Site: brandenburg
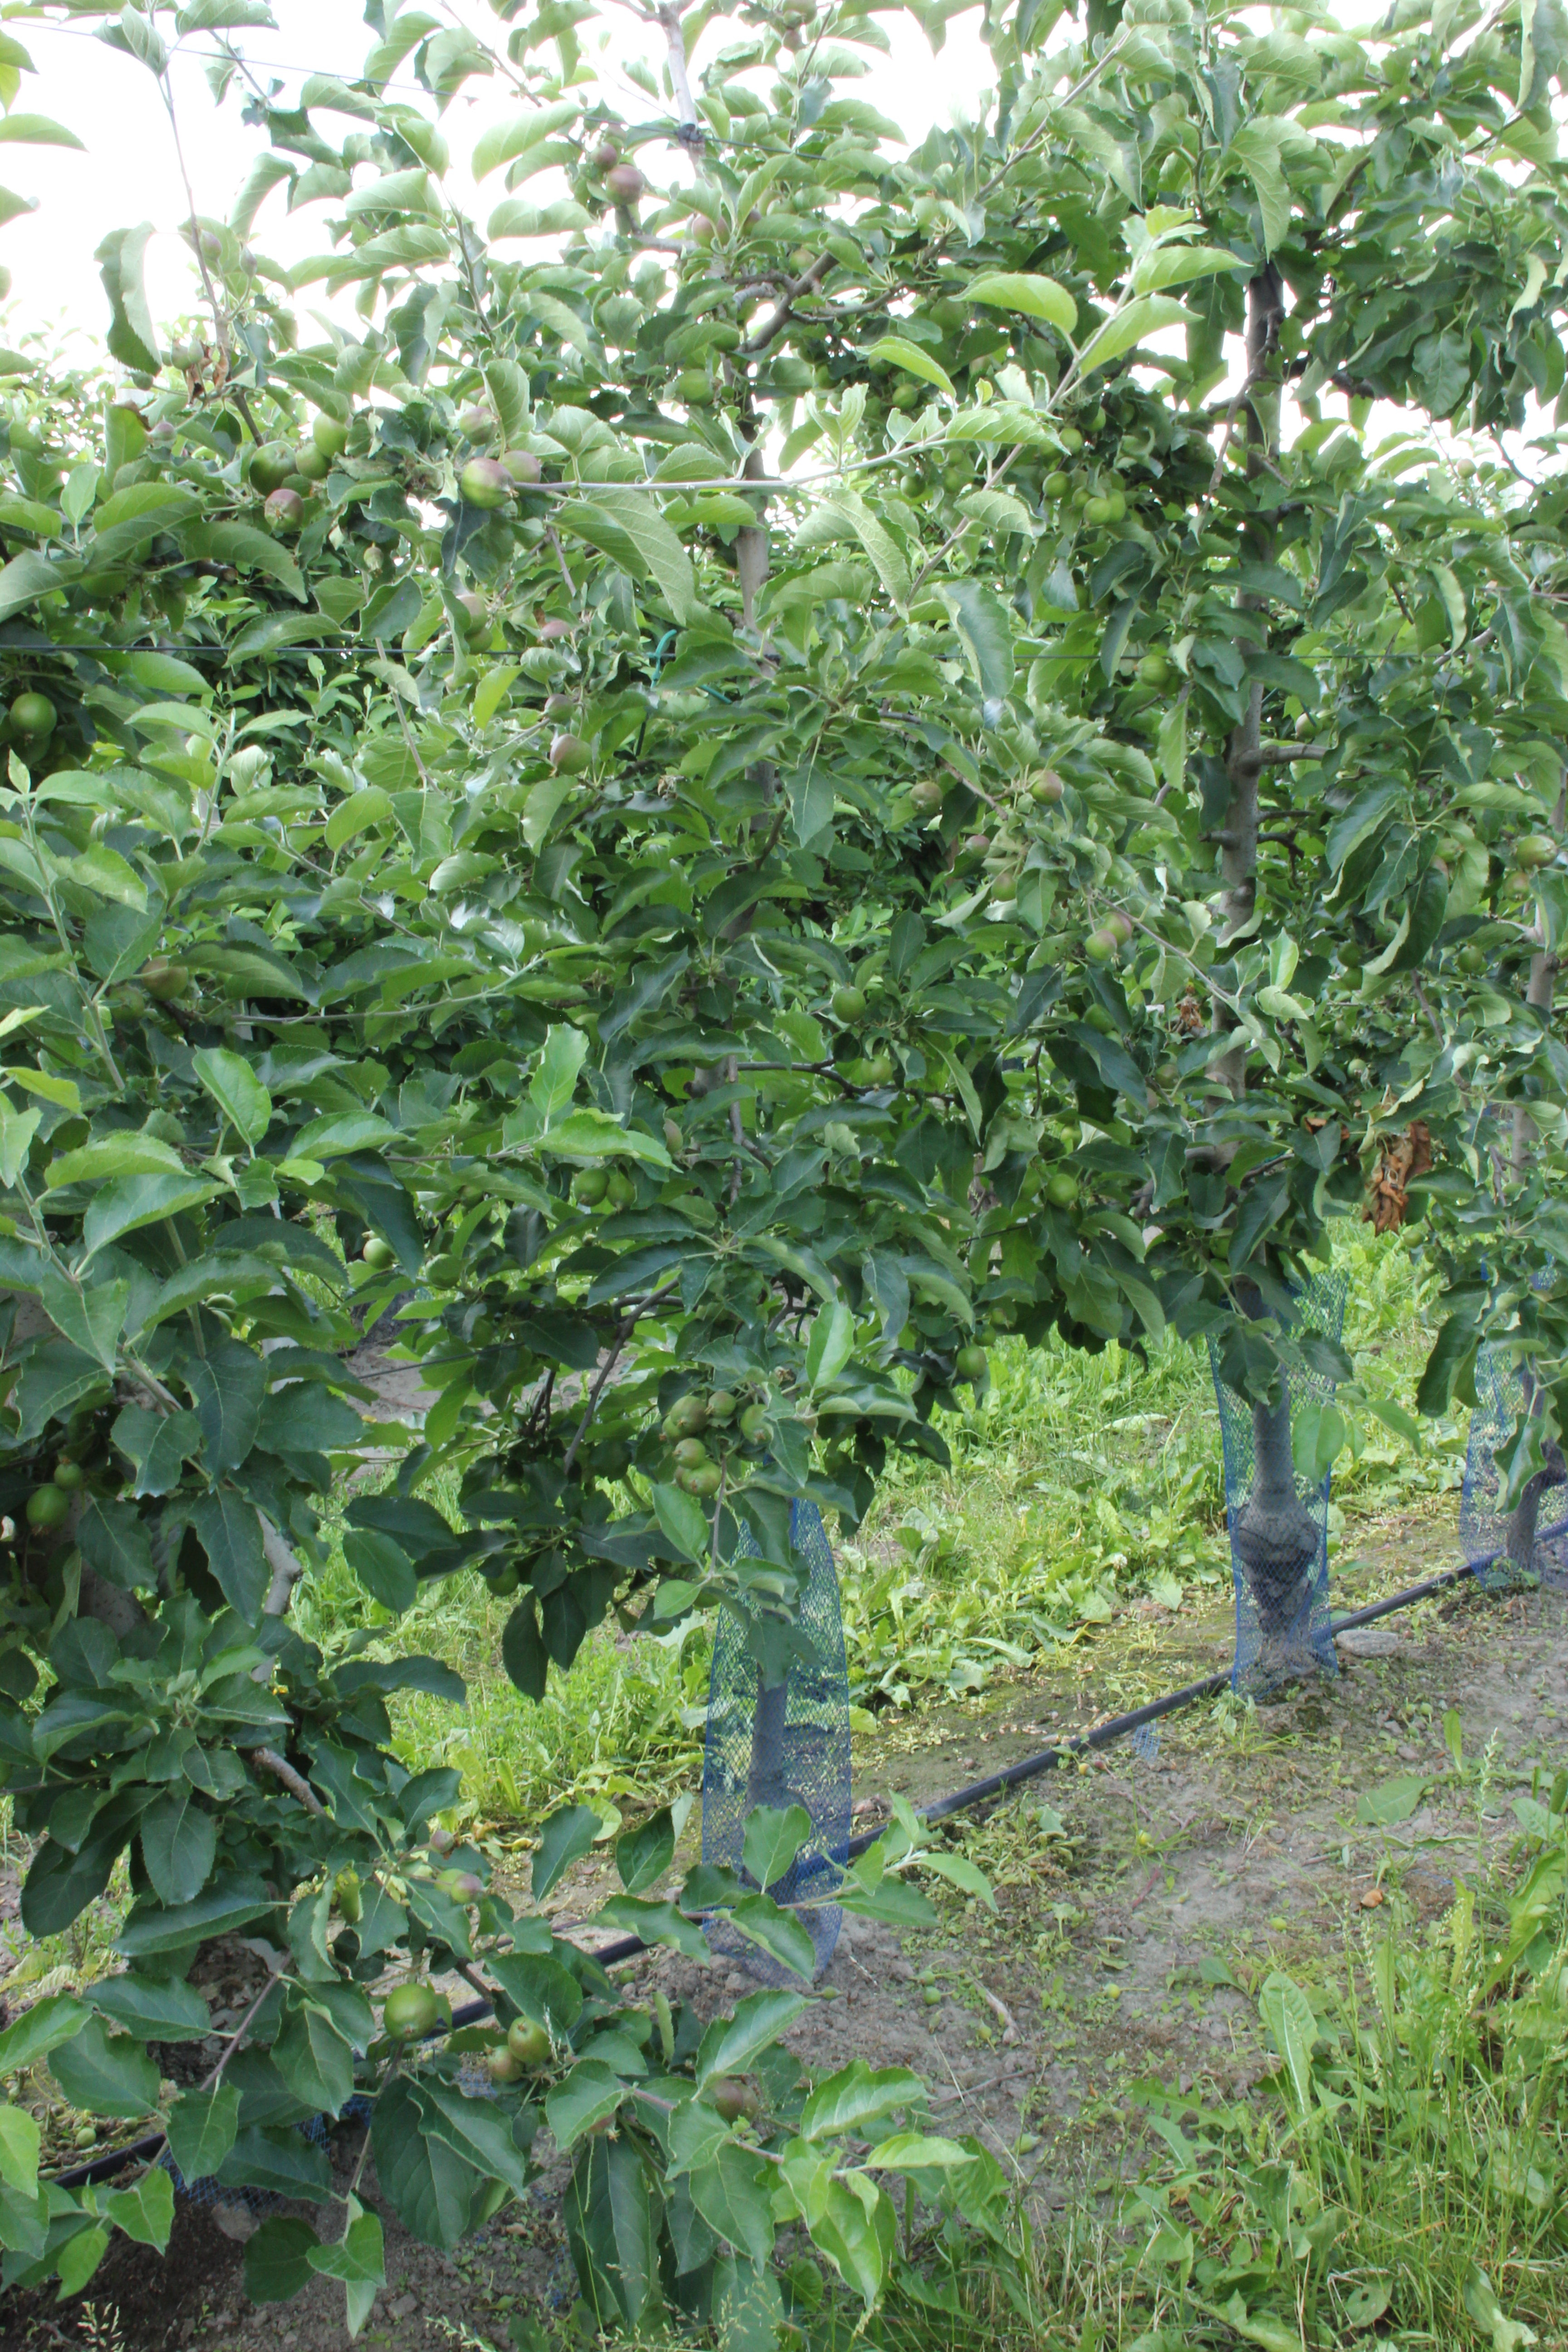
Growth stage (BBCH 73): Development of fruit